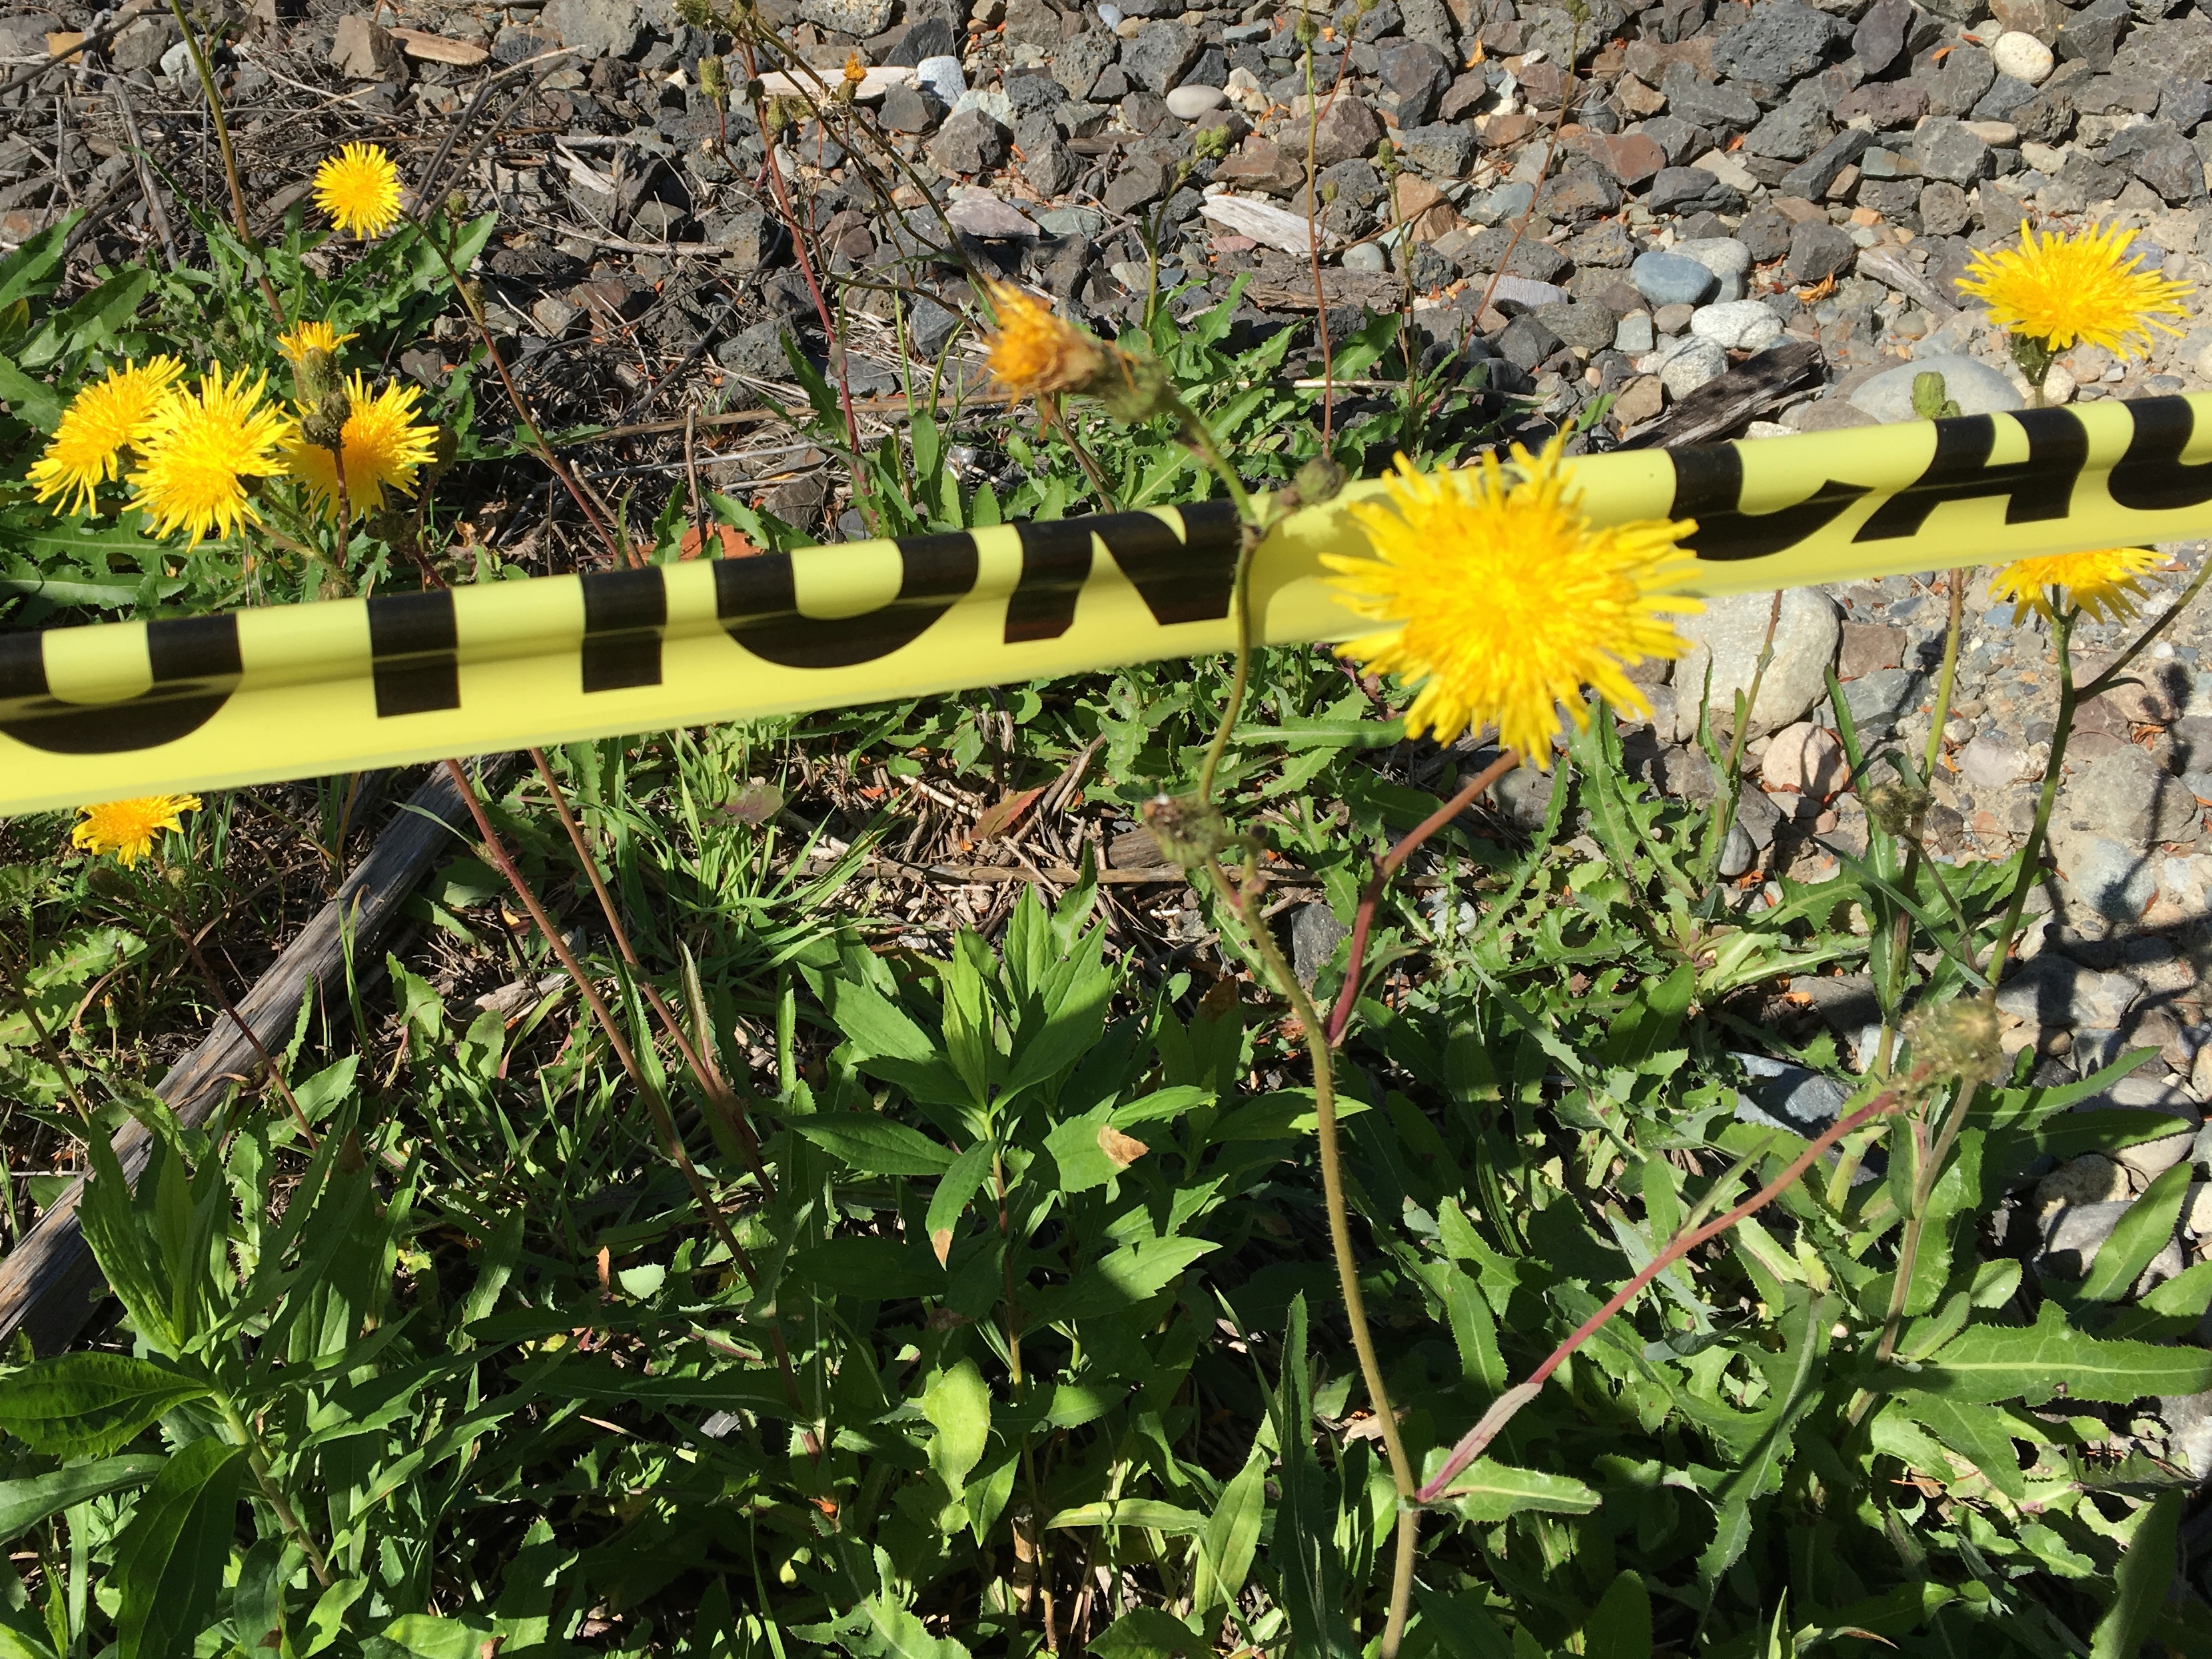
grass, plant, lawn, meadow, flower, botany, garden, flora, wildflower, flowering plant, daisy family, annual plant, land plant